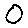
Label: 0